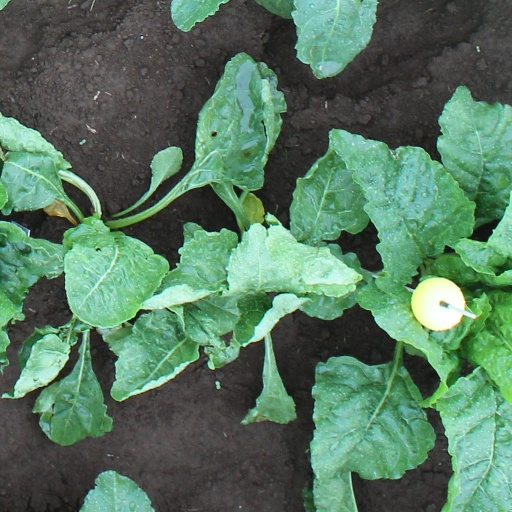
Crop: sugar beet